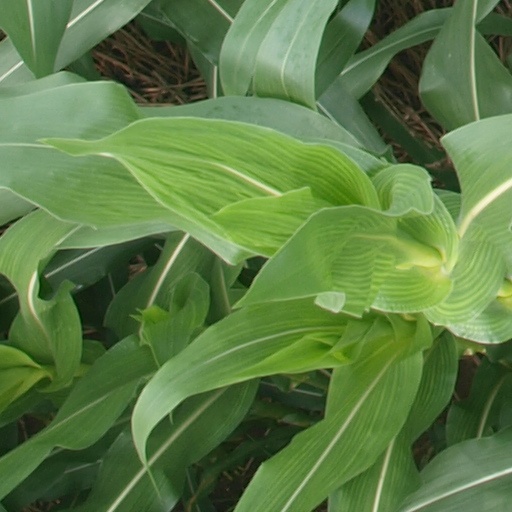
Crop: maize; corn